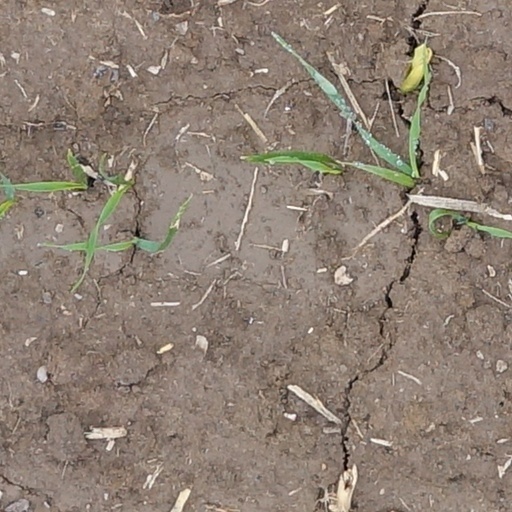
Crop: wheat